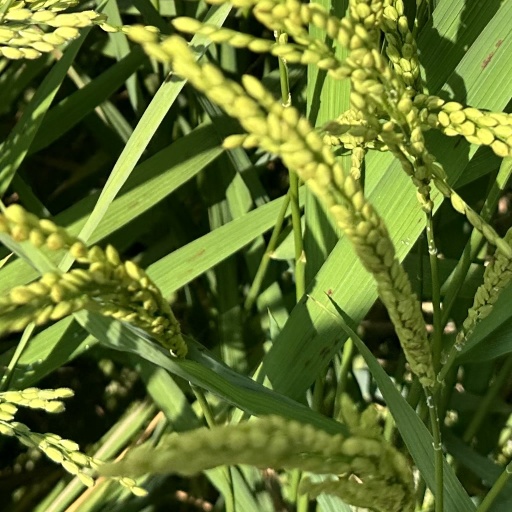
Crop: rice